Ramrajatala

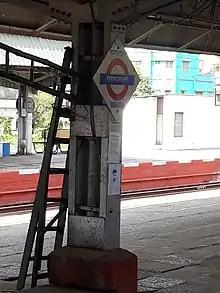
Ramrajatala railway station

Ramrajatala railway station is a small but important railway station on the South Eastern line. A large number of people travel from nearby villages and towns through this station. Santragachi railway station is the nearest railway junction-cum-terminus.